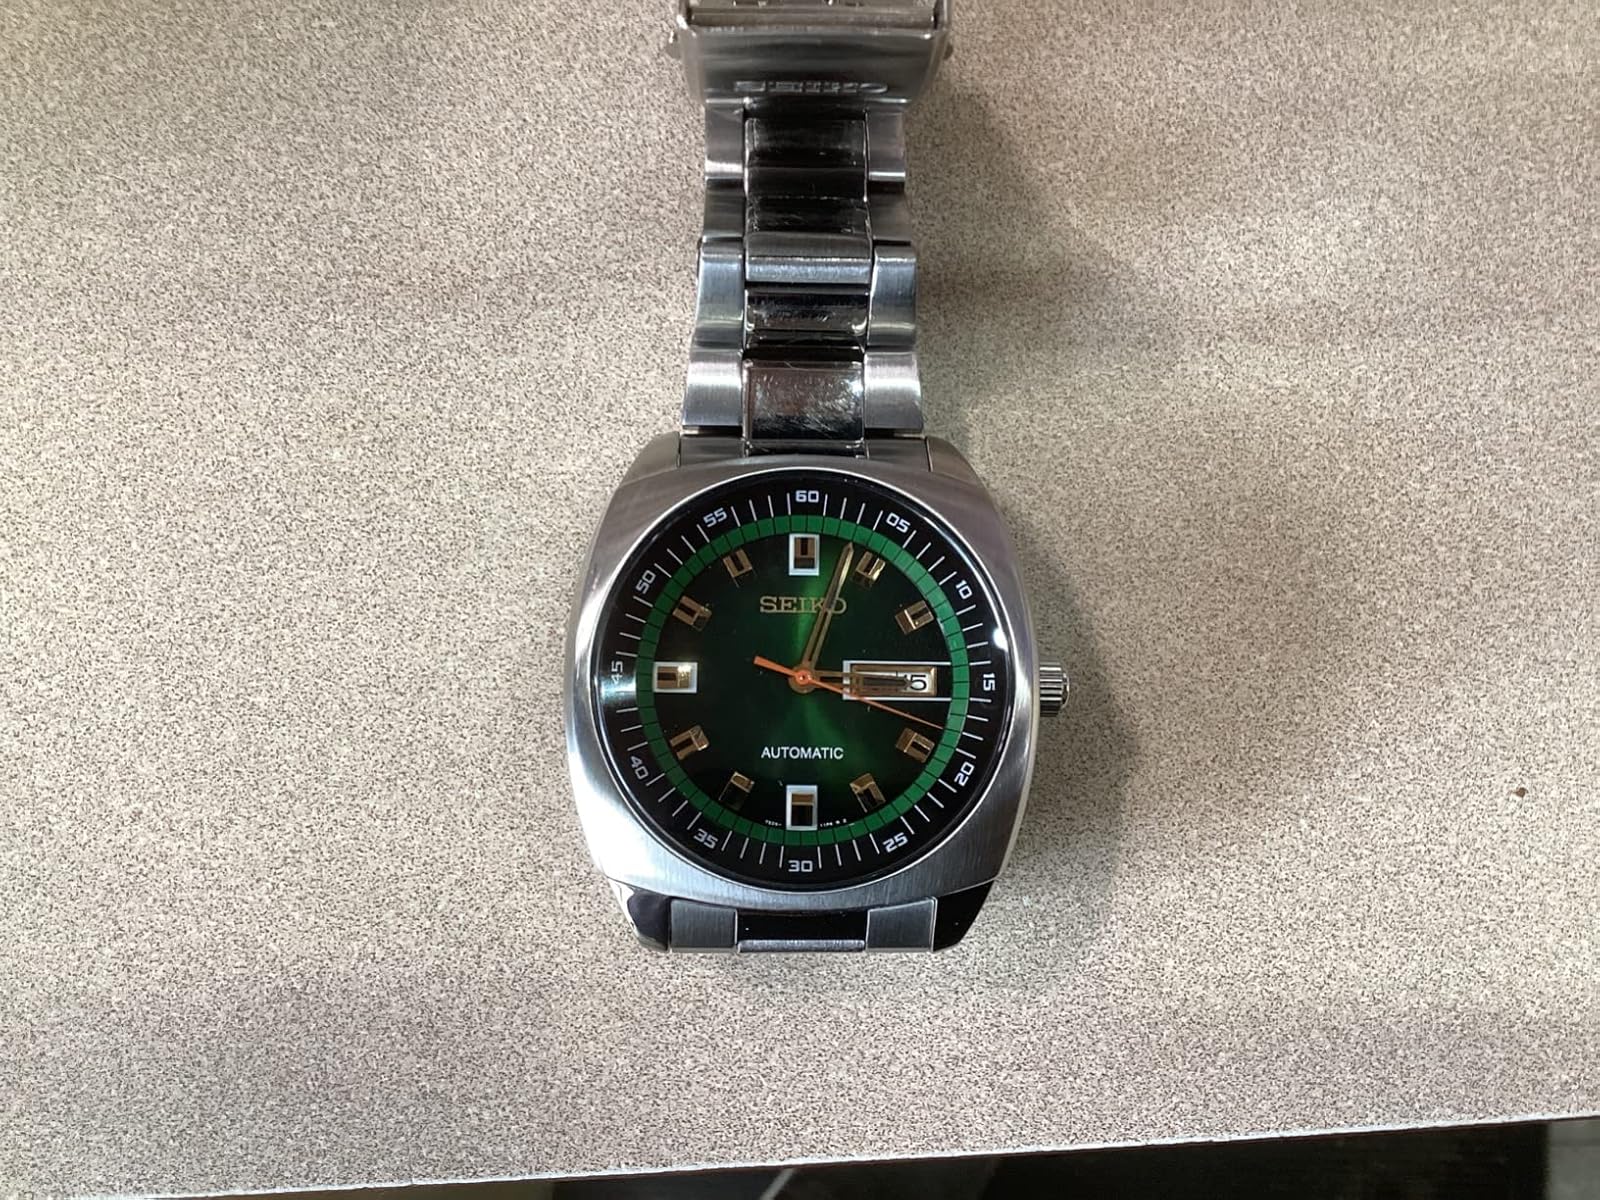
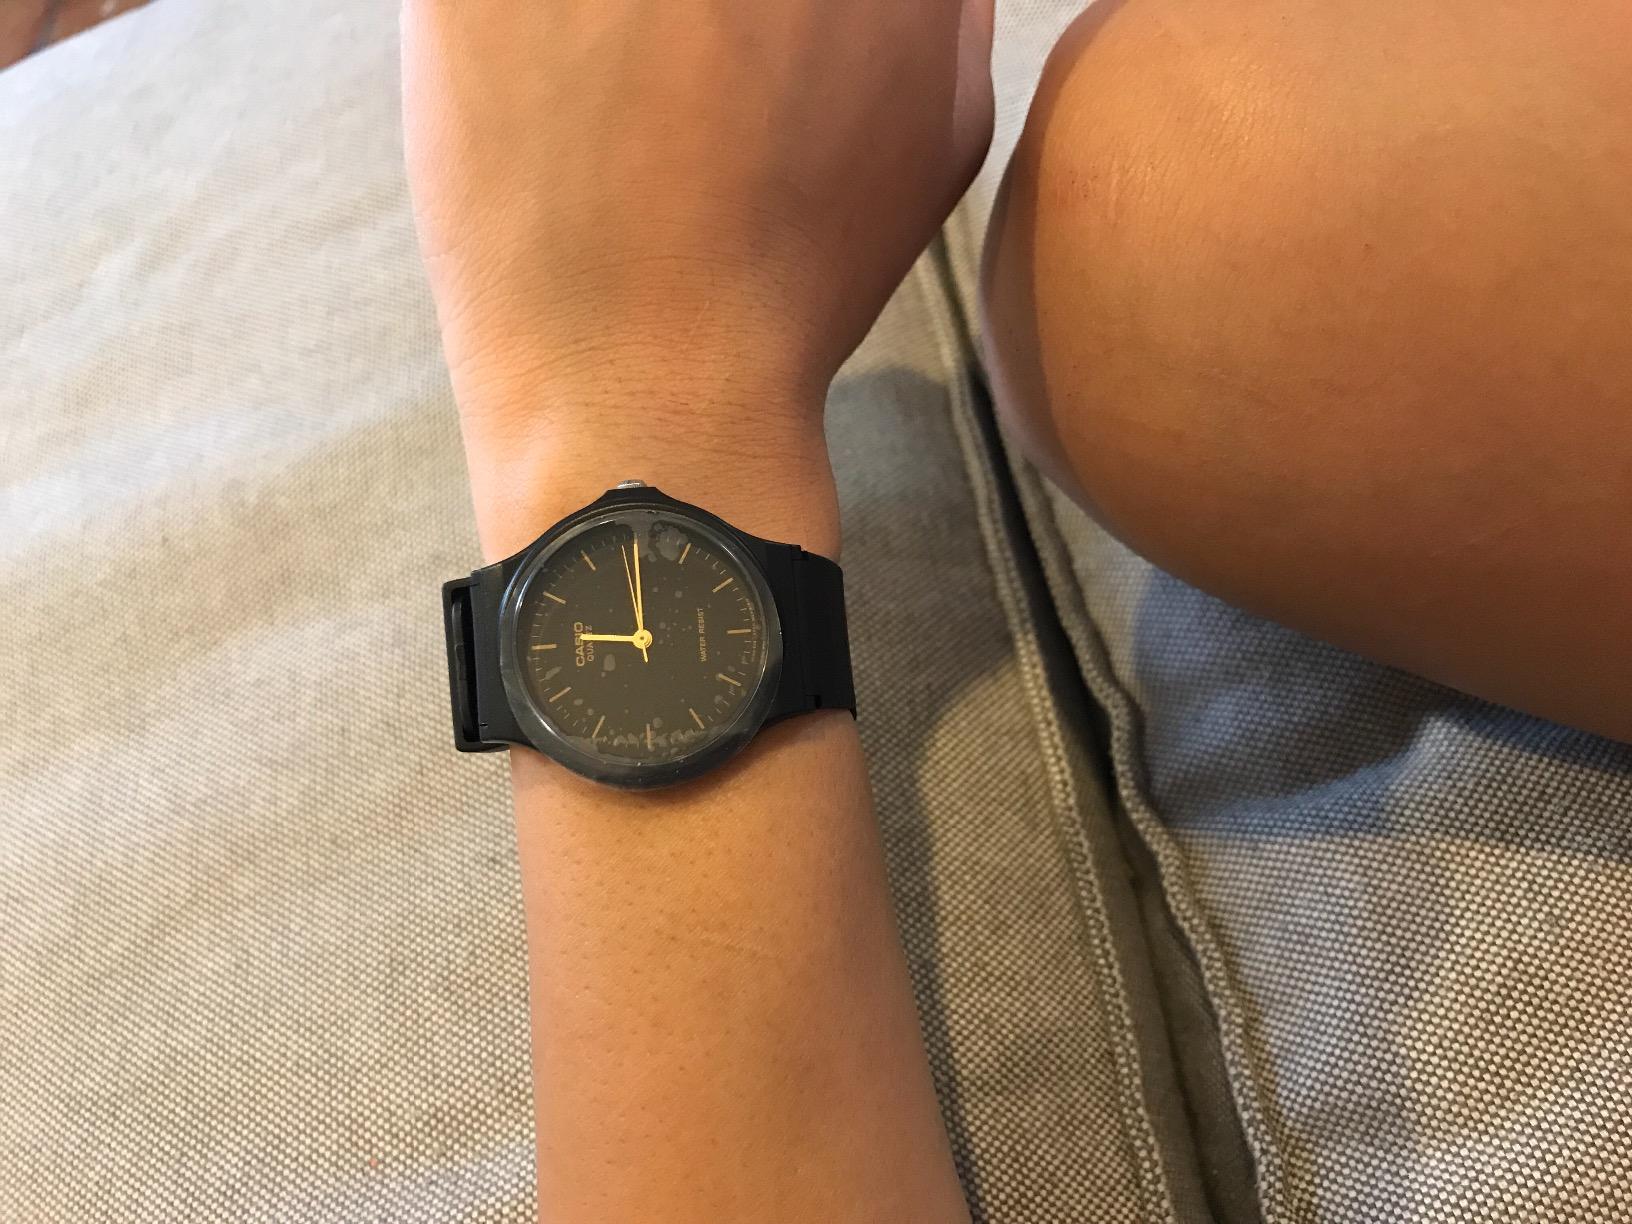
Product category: accessories_watch
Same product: no